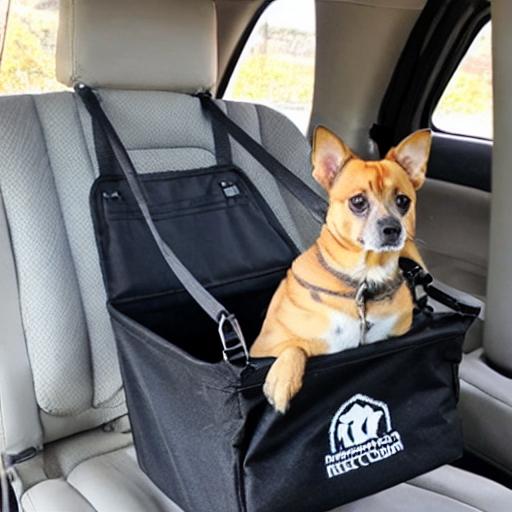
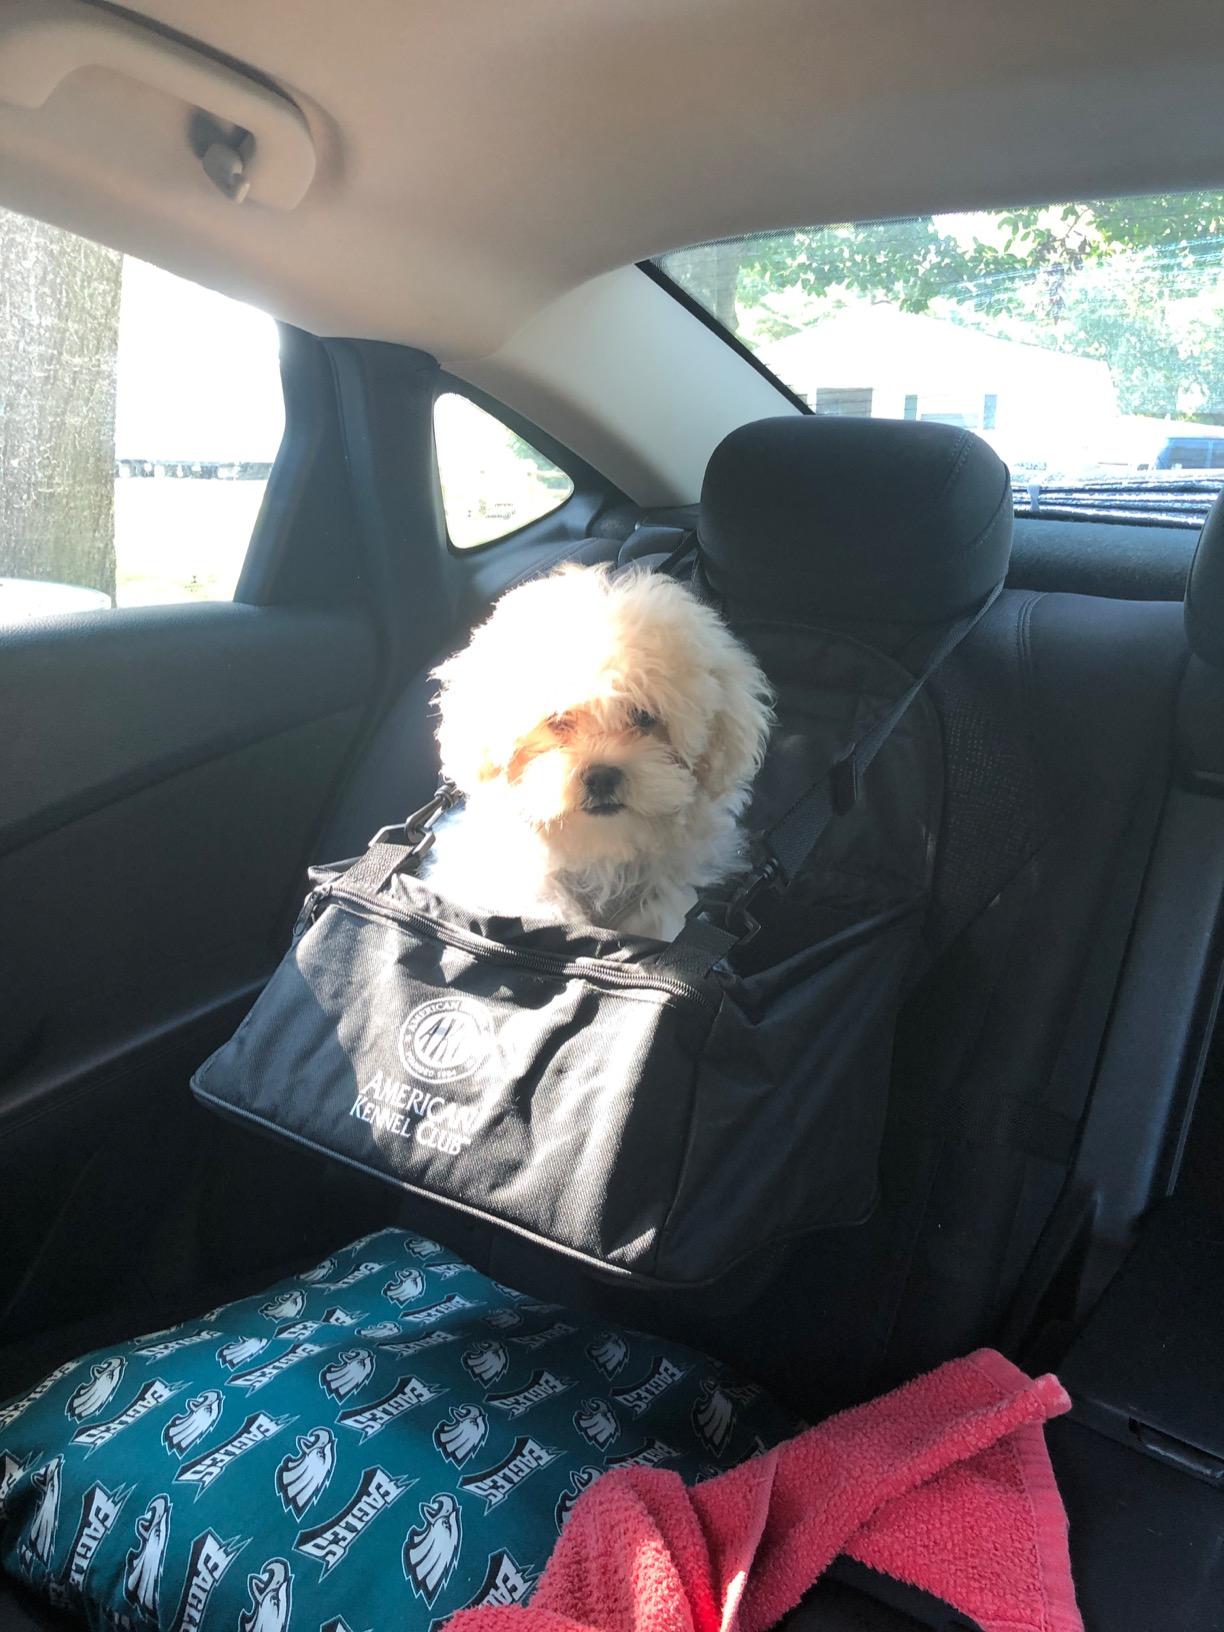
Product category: items_kennel
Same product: no